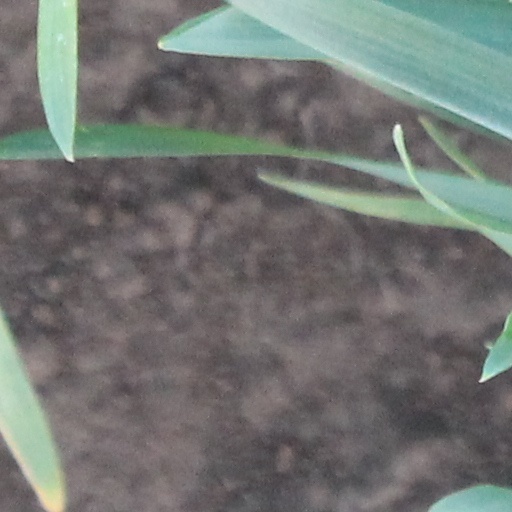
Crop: wheat